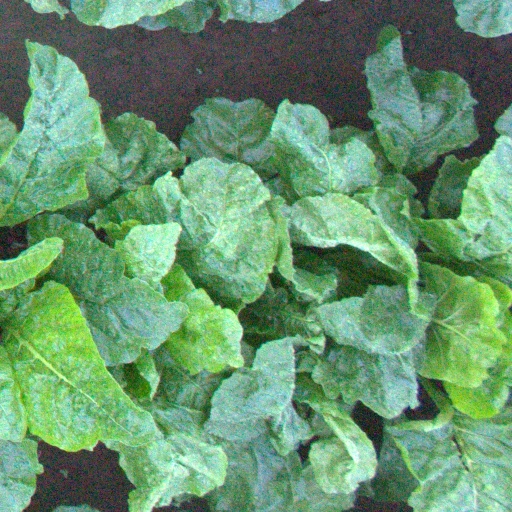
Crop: sugar beet